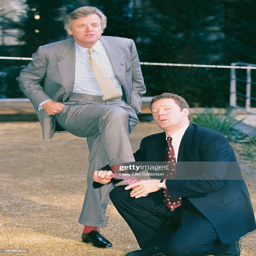
comedians polishes the shoes of businessperson , ceo .